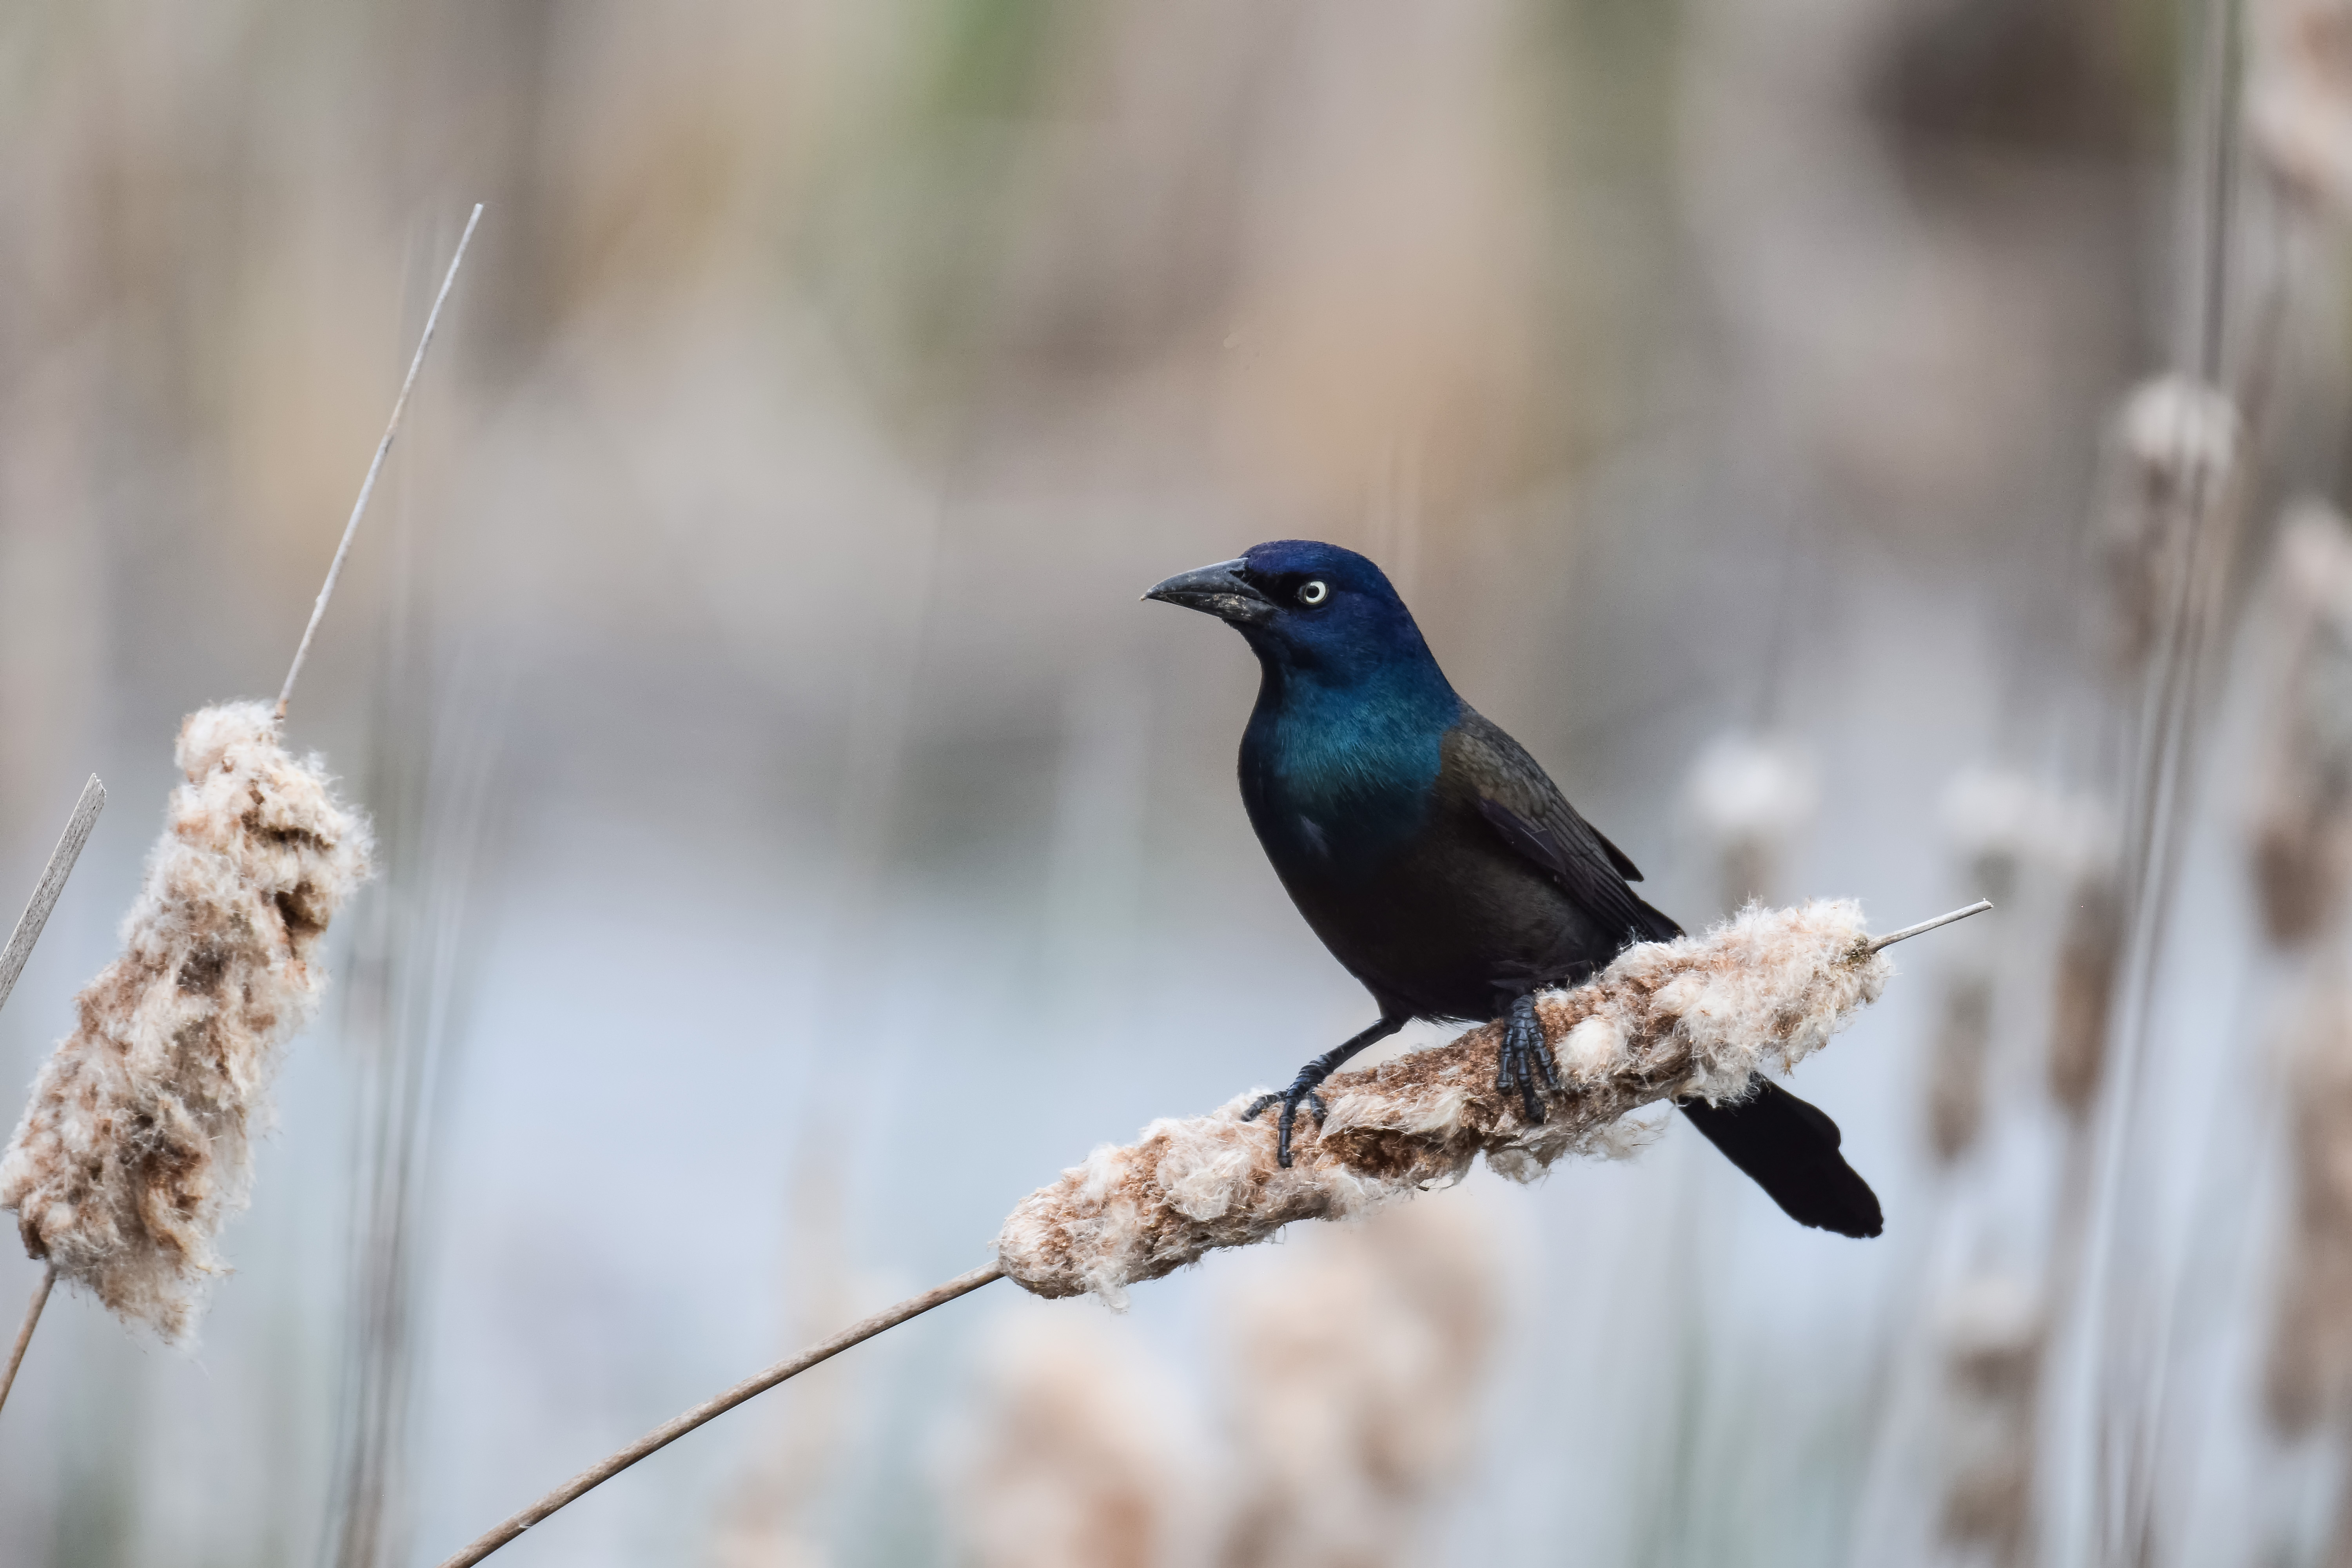
nature, branch, bird, wildlife, beak, fauna, close up, canada, vertebrate, common, bronze, quebec, sherbrooke, oiseau, quiscale, grackle, perching bird, emberizidae